MV Sun Viking

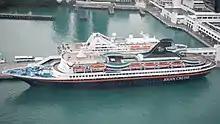
"Long Jie"

In 1998 "Sun Viking" was sold to Star Cruises and renamed "SuperStar Sagittarius". She was later renamed "Hyundai Pongnae" in 2003, sailing for Hyundai Merchant Marine, before becoming "Omar III" with Asia Cruises.